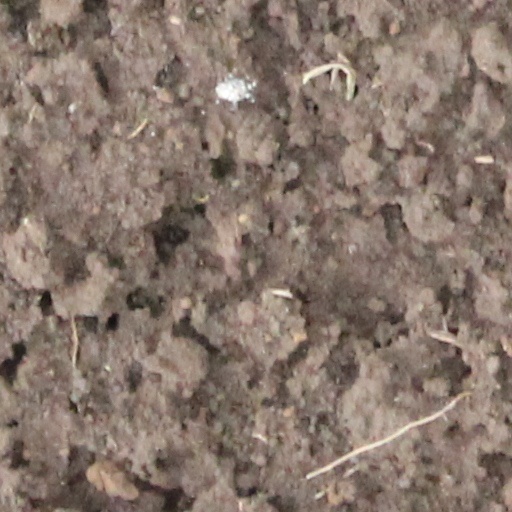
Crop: wheat